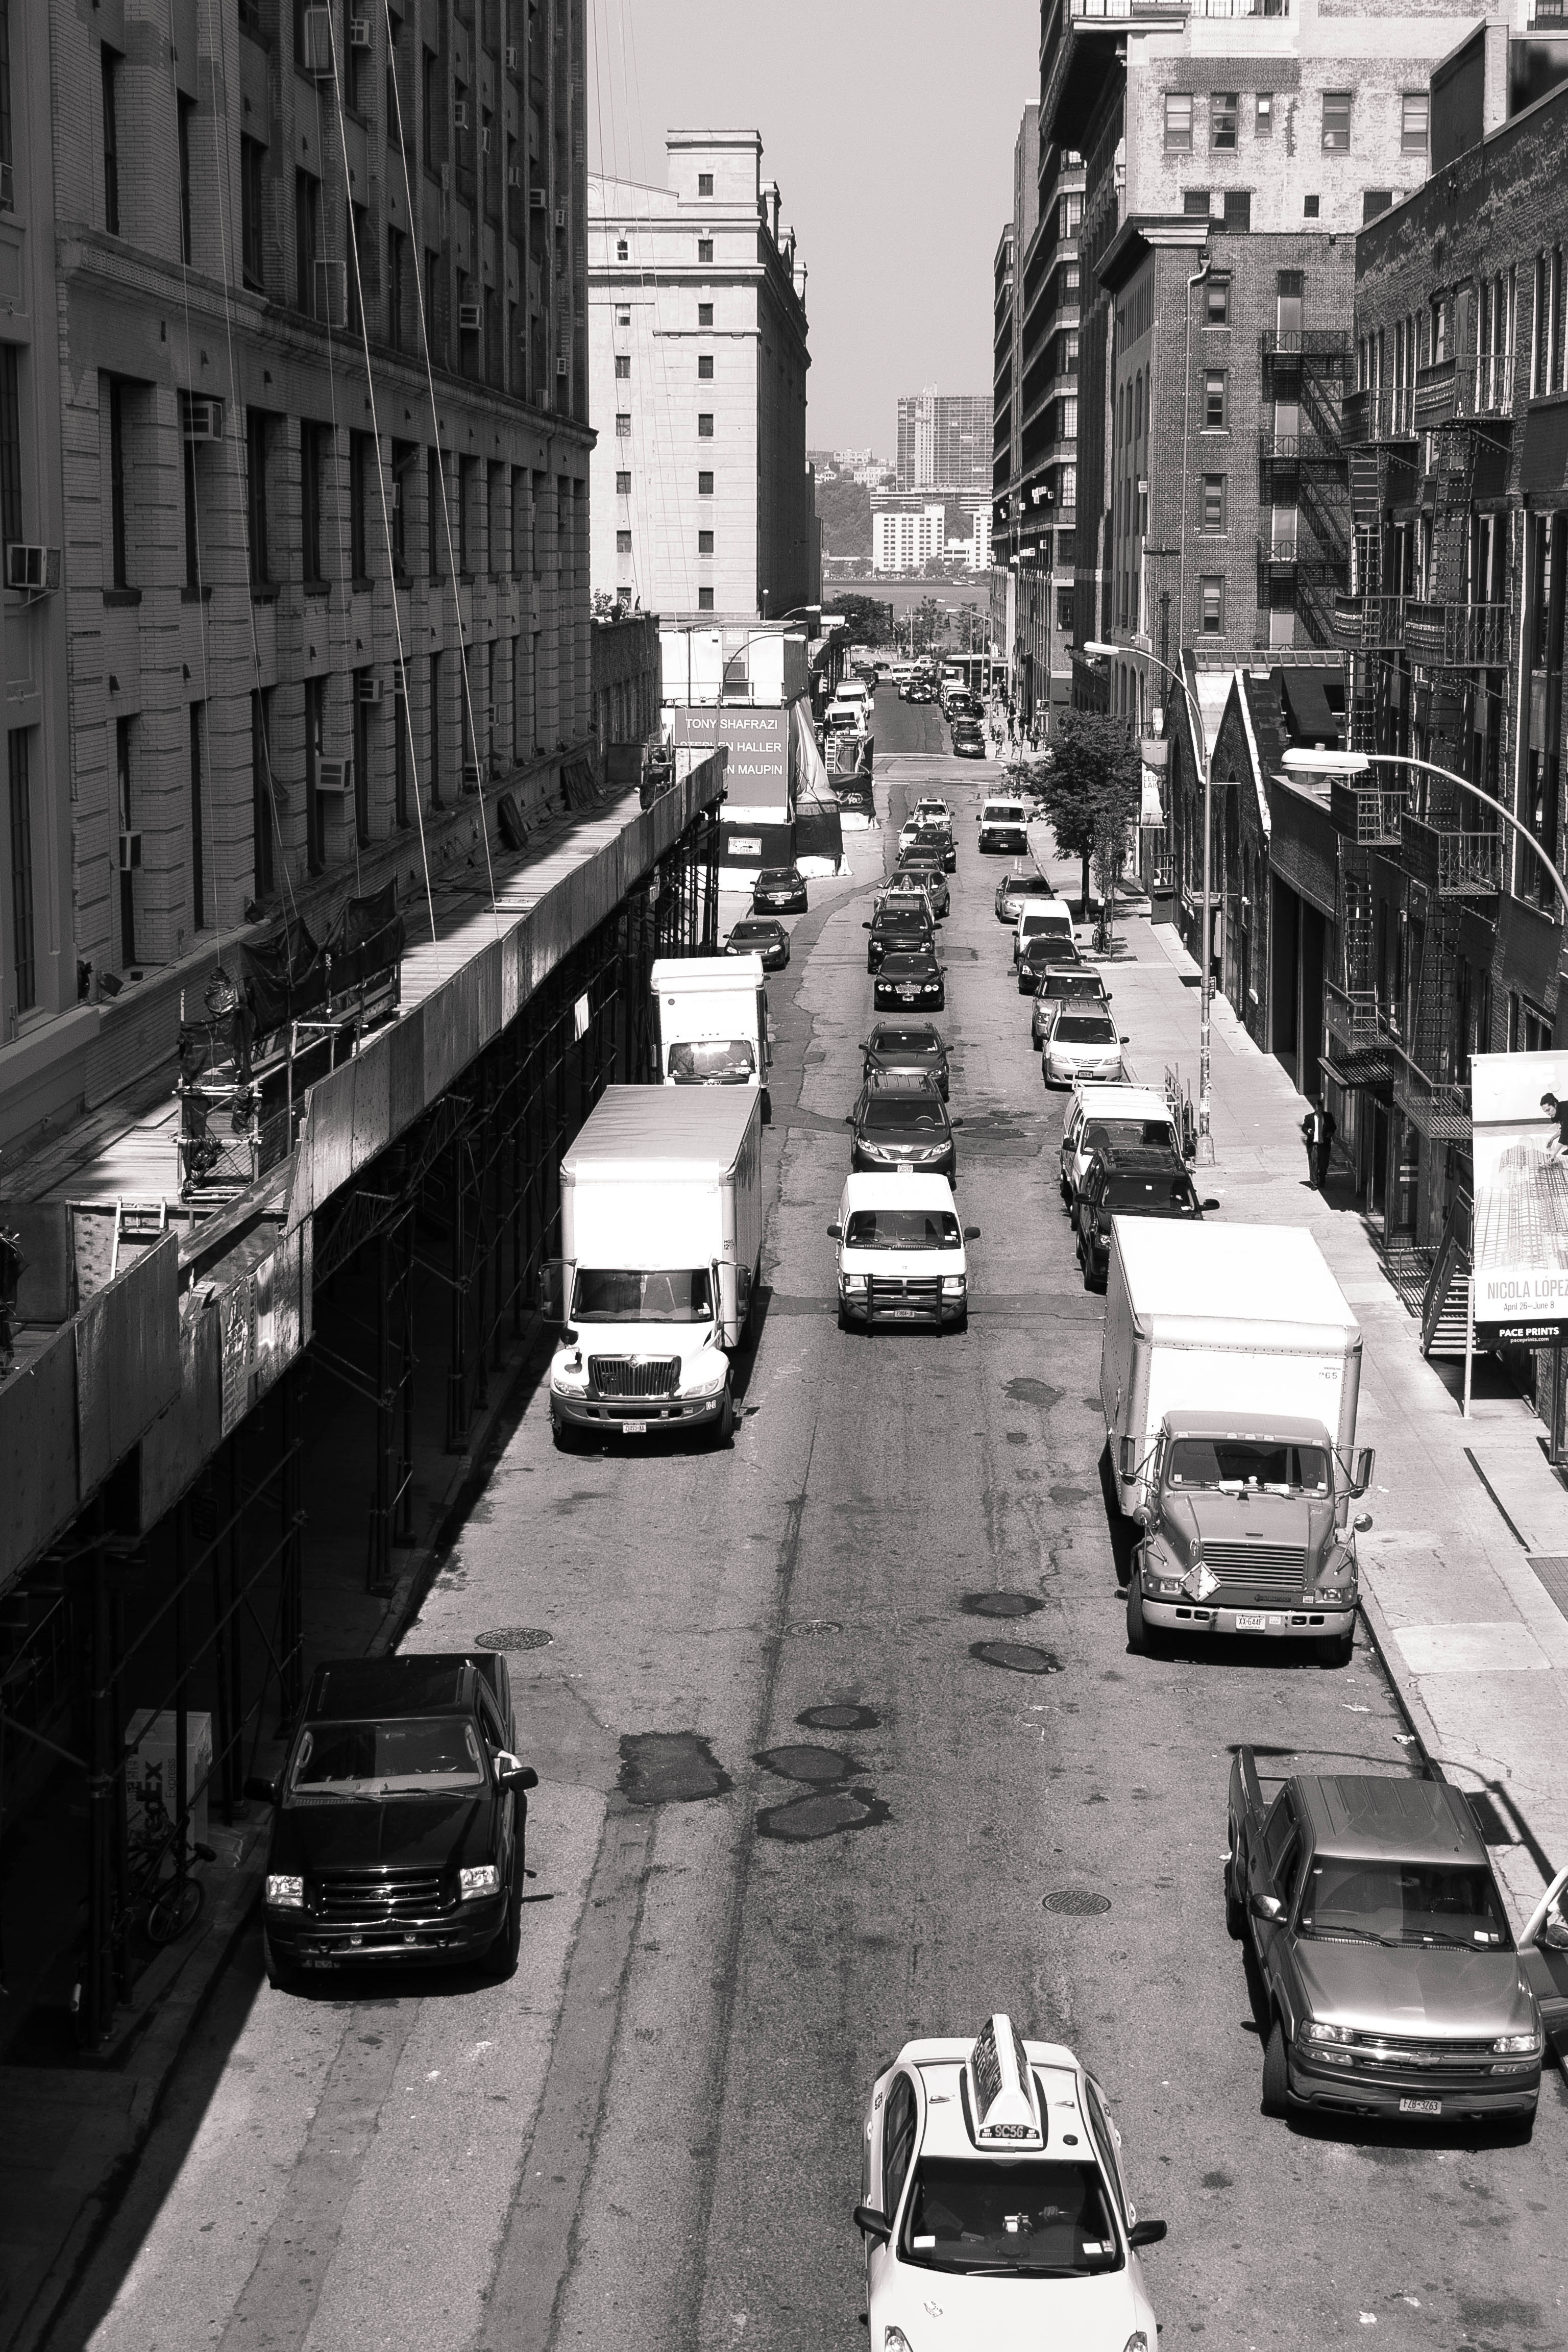
pedestrian, black and white, road, traffic, street, city, cityscape, downtown, transport, vehicle, monochrome, lane, public transport, infrastructure, metropolis, urban area, monochrome photography, metropolitan area